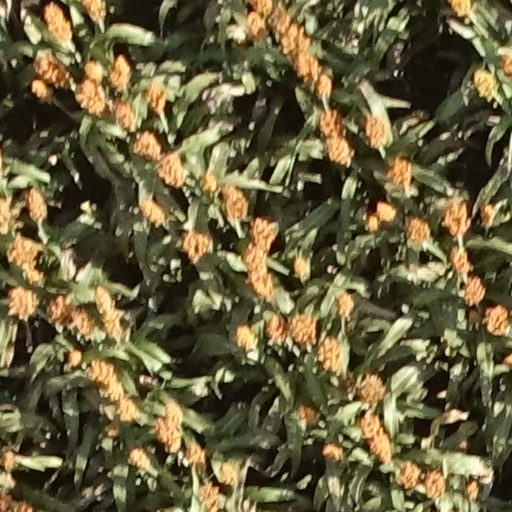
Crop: sorghum